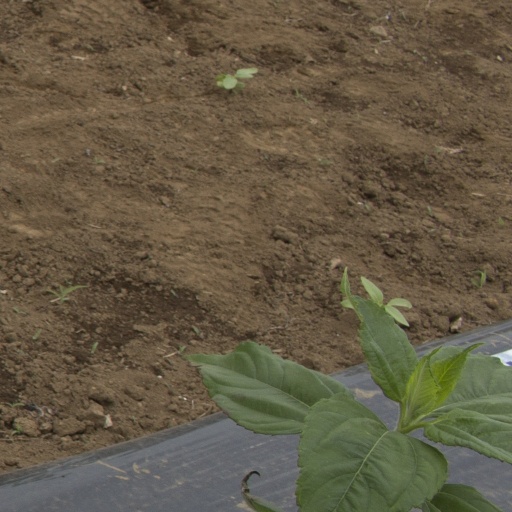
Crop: Jerusalem artichoke